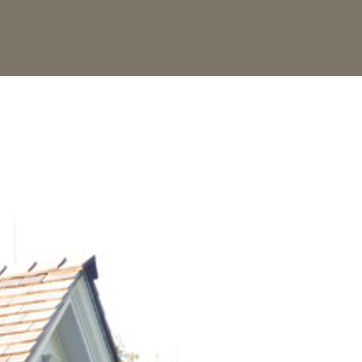
Material: sky